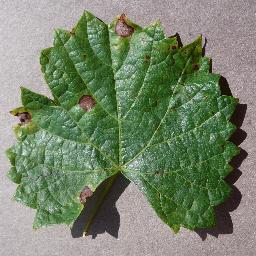
Label: Grape___Black_rot